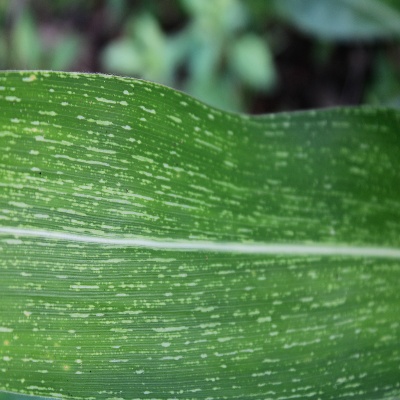
Crop: Maize
Condition: streak virus